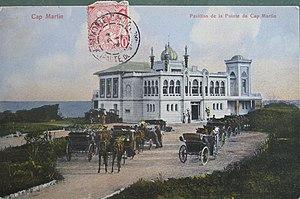
Le pavillon du Grand Hôtel du Cap-Martin (Alpes-Maritimes) construit dans un style mauresque.
Le Grand Hôtel du Cap-Martin est un ancien hôtel de luxe sur la commune de Roquebrune-Cap-Martin dans le département des Alpes-Maritimes en France. C'est maintenant une résidence privée.